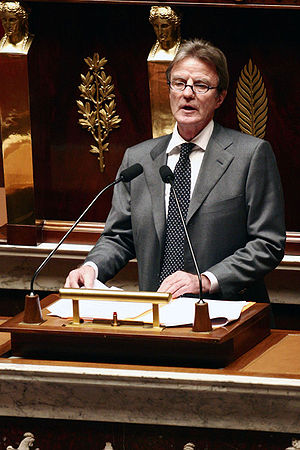
Regeringen François Fillon II / Regeringen / Ministre
Regeringen François Fillon II var Frankrigs regering fra 18. juni 2007 til 13. november 2012.